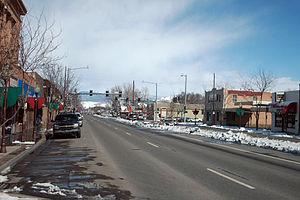
La ville de Montrose est le siège du comté de Montrose, situé dans le Colorado, aux États-Unis.